Thunder Mountain (1935 film)

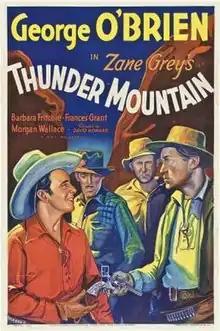
Theatrical release poster

Thunder Mountain is a 1935 American Western film directed by David Howard, written by Daniel Jarrett and Don Swift, and starring George O'Brien, Barbara Fritchie, Frances Grant, Morgan Wallace, George "Gabby" Hayes and Edward LeSaint. It is based on the 1935 novel "Thunder Mountain" by Zane Grey. The film was released on September 27, 1935, by 20th Century Fox.